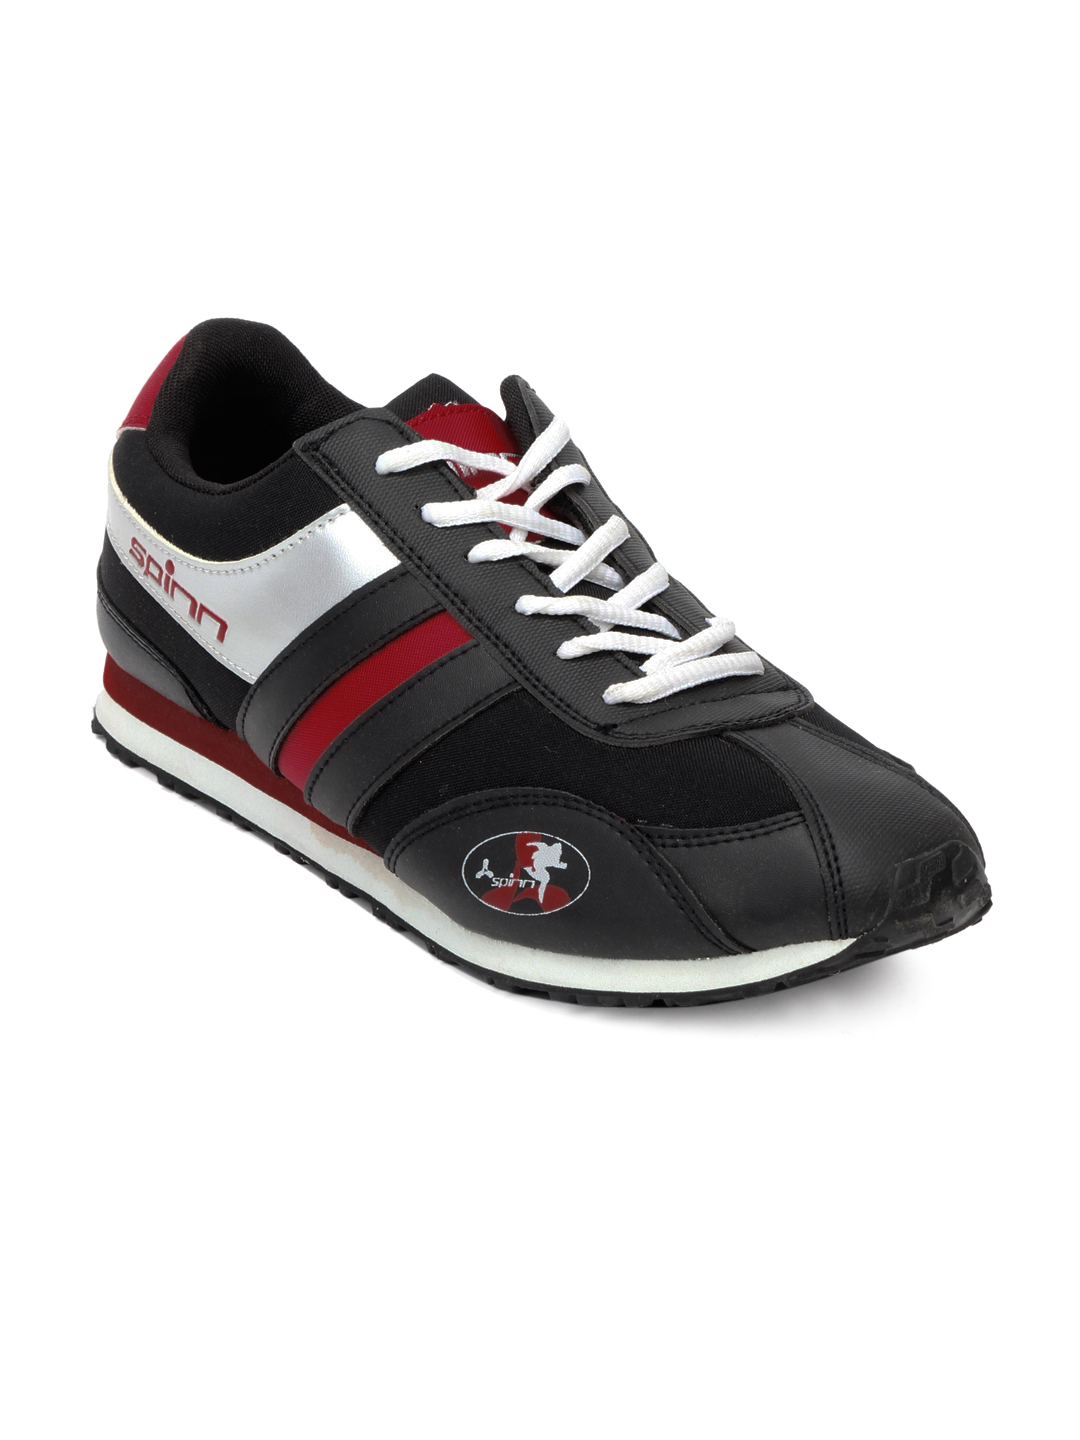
Spinn Men Swift Black Sports Shoes
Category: Footwear / Shoes / Sports Shoes
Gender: Men
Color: Black
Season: Spring 2013
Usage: Sports